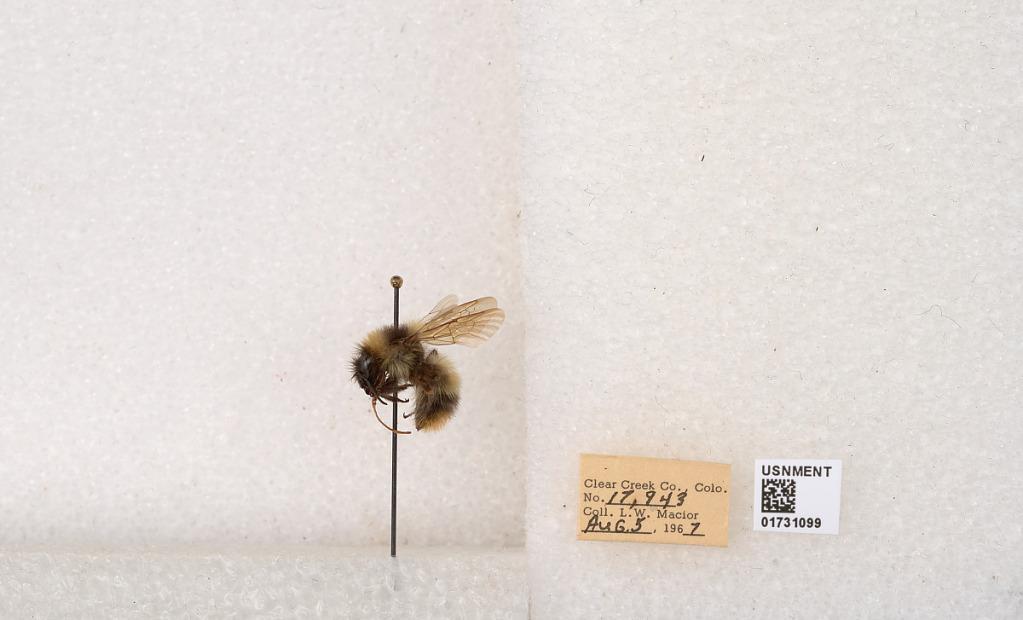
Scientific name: Bombus kirbyellus
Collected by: L. Macior
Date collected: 1967-8-5
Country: United States
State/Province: Colorado
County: Clear Creek
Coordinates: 39.6891, -105.644